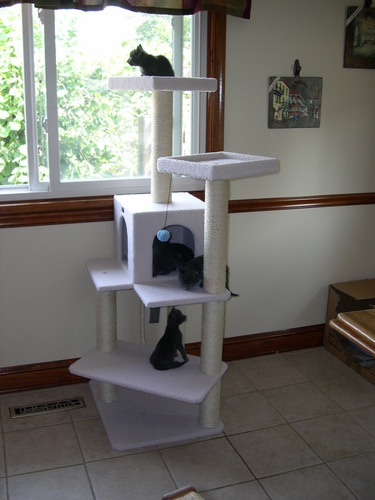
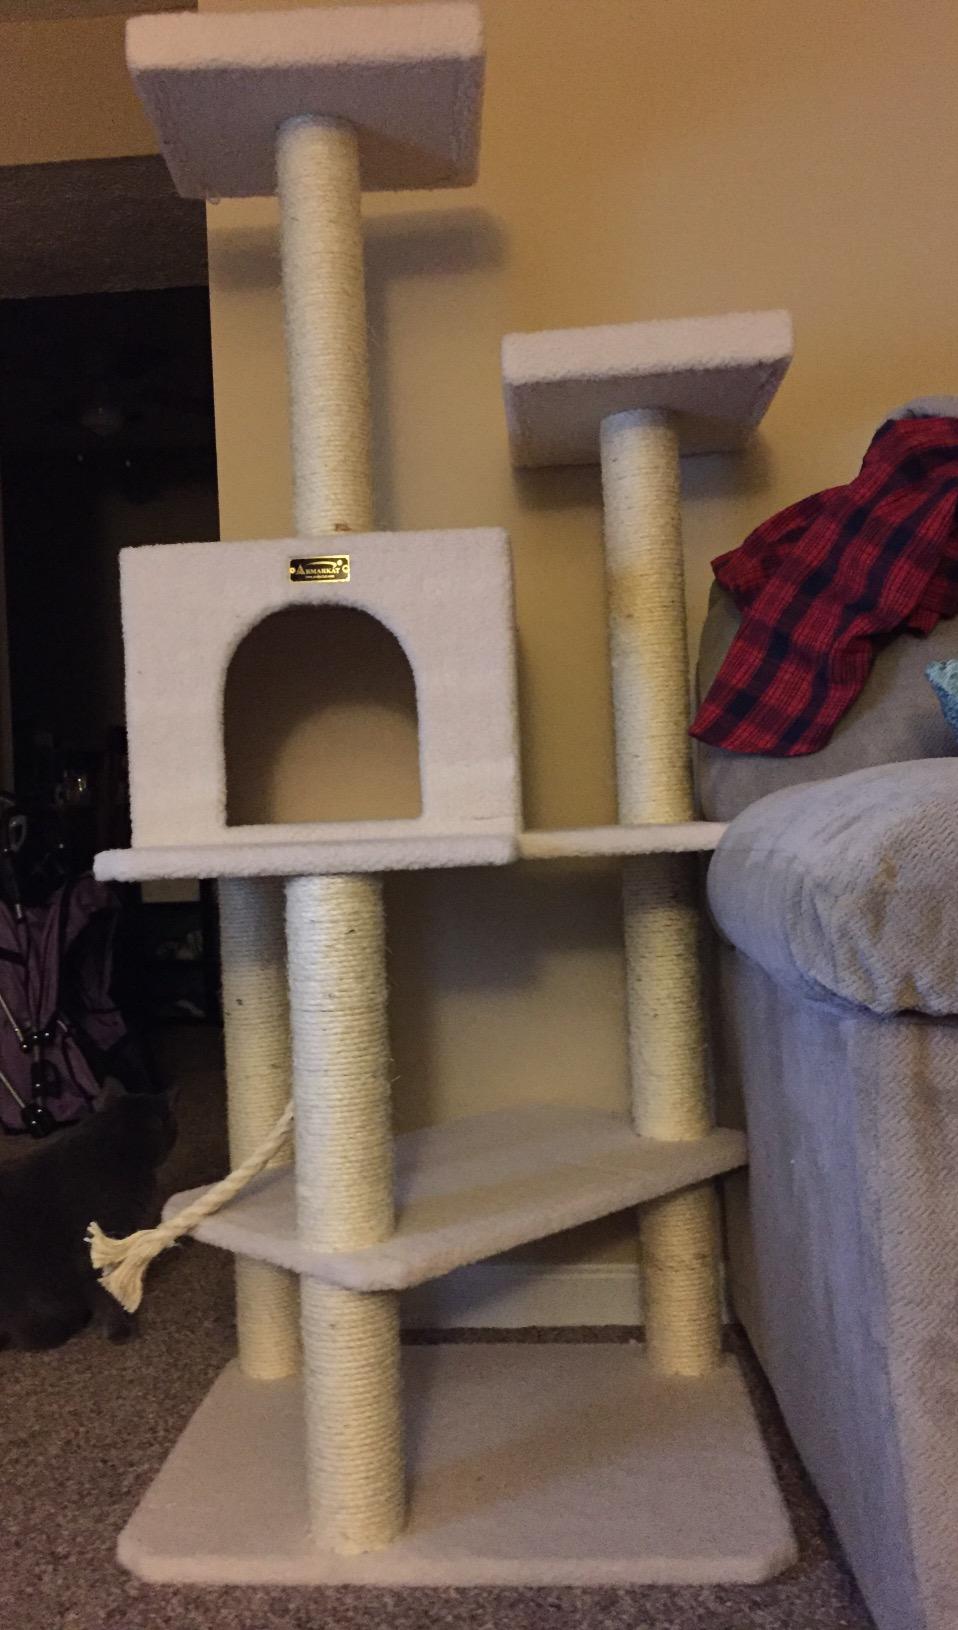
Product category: items_cat tree
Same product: yes